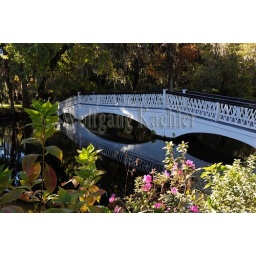
Usa, south carolina, near charleston, magnolia plantation and gardens in fall, white bridge reflecting in pond, azalea flowers in foreground